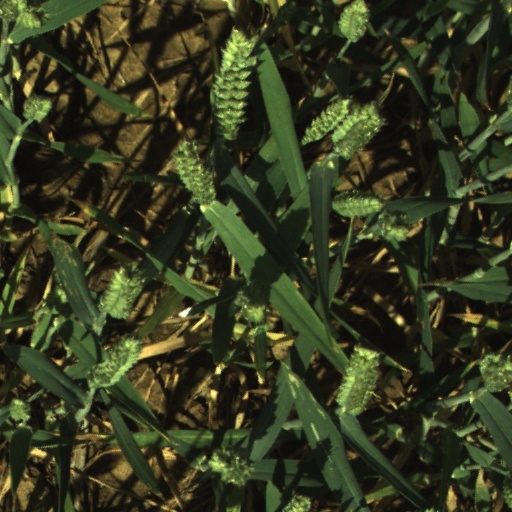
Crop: wheat